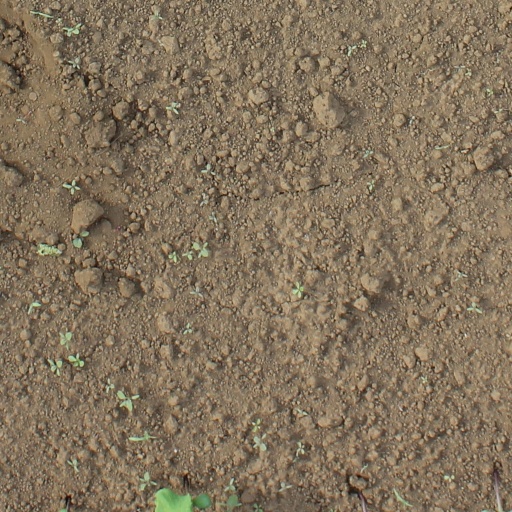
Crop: soybean